Manta esperancera

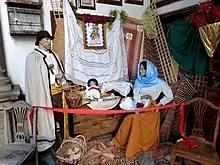
Nativity scene in La Orotava (Tenerife). The figure representing Saint Joseph wears a "manta esperancera".

The manta esperancera is a traditional male cape worn by farmers in Tenerife, Canary Islands, Spain. It is always beige. At the bottom It has a series of alternating stripes with beige background of blue hues.